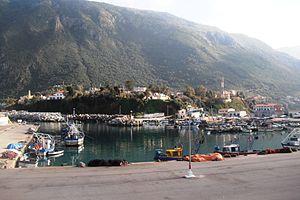
Vue sur le village de Mansouria et son port de pèche, Commune de Ziama Mansouria (Jijel - Algérie) photo prise par mon appareil en avril 2011
La wilaya de Jijel, en berbère : Tawilayt n Ighil Gili / en tifinagh : ⵜⴰⵡⵉⵍⴰⵢⵜ ⵏ ⵉⵖⵉⵍ ⴳⵉⵍⵉ; en arabe : ولاية جيجل est une wilaya cotière située au nord-est de l'Algérie dans la région de la Petite Kabylie et dont le chef-lieu est la ville éponyme de Jijel.
Jijel, désignée sous le nom de Djidjelli du temps de la présence française, est une ville et commune d'Algérie de la wilaya de Jijel située en Petite Kabylie, dont elle est le chef-lieu. Jijel est l'une des principales villes du pays des Kotama.
Ziama-Mansouriah, est une commune côtière de la wilaya de Jijel en Algérie. Elle est située en Petite Kabylie à environ 40 km au sud-ouest de Jijel dans le golfe de Béjaïa. Ziama-Mansouriah est le chef-lieu de la Daïra de Ziama-Mansouriah.